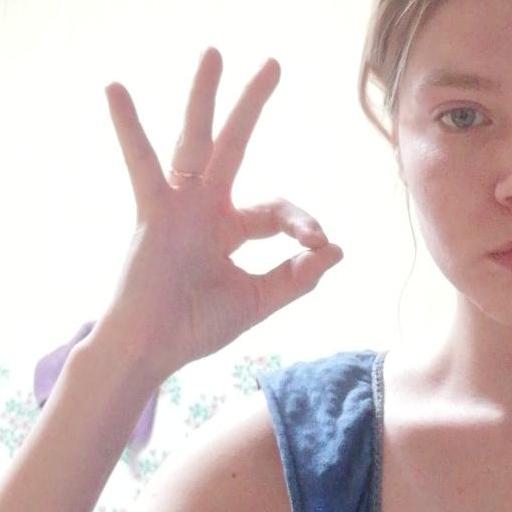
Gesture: ok